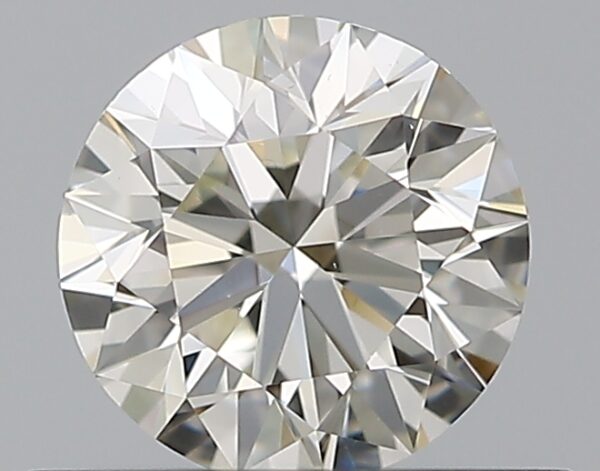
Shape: round
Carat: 0.5
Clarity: VS1
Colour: J
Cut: EX
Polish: EX
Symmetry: EX
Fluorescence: N
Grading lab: GIA
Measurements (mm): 5.04 x 5.07 x 3.17